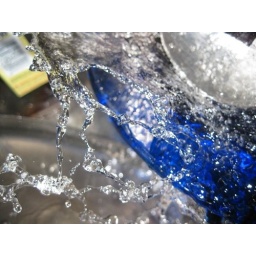
Water dancing in my kitchen sink